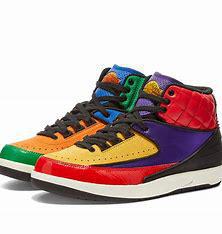
Brand: Jordan
Model: 2 Retro